Robbins v. Lower Merion School District

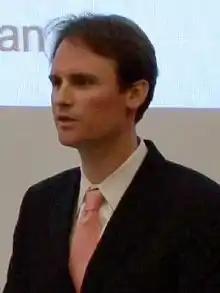
Harvard Law School Professor John Palfrey

John Palfrey, Harvard Law School professor and Vice Dean, and co-director of the Berkman Center for Internet & Society cyberspace research center, said: "If the facts are as they appear to be in the claims by the student, it's shocking." David Kairys, a Temple University Law School professor who specializes in civil rights and constitutional law and is author of "Philadelphia Freedom: Memoir of a Civil Rights Lawyer", described the school district's policy as "Orwellian". He said that it appeared to be a "very clear civil-rights violation", continuing: "It's pretty outrageous. It's sort of beyond belief that they wouldn't say, 'This is going too far. Susan Friewald, University of San Francisco Law School professor and expert in electronic privacy law, said: "they had to get consent to take photos ... [I]f the school districts are going to use [laptops] to spy on students, we should certainly be concerned."